Robertson's

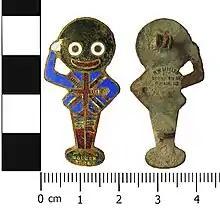
Coronation Golly badge from 1937

In 1891 the company built a second English-based factory to meet southern demand, at Droylsden, Manchester, run by James' second son William. In 1900 a third factory was built in Catford in London, run by James' youngest son David (1870–1948). In 1914 a fourth factory was created at Brislington near Bristol.